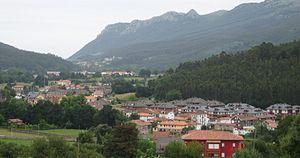
Guriezo est une ville espagnole située dans la communauté autonome de Cantabrie.